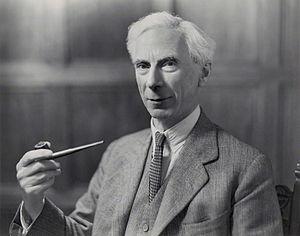
John Dewey, né le 20 octobre 1859 à Burlington dans le Vermont et mort le 1ᵉʳ juin 1952 à New York, est un psychologue et philosophe américain majeur du courant pragmatiste développé initialement par Charles S. Peirce et William James. Il a également beaucoup écrit dans le domaine de la pédagogie où il est aussi une référence en matière d'éducation nouvelle. Enfin, il a eu des engagements politiques et sociaux forts, notamment à travers ses articles publiés dans le journal The New Republic.